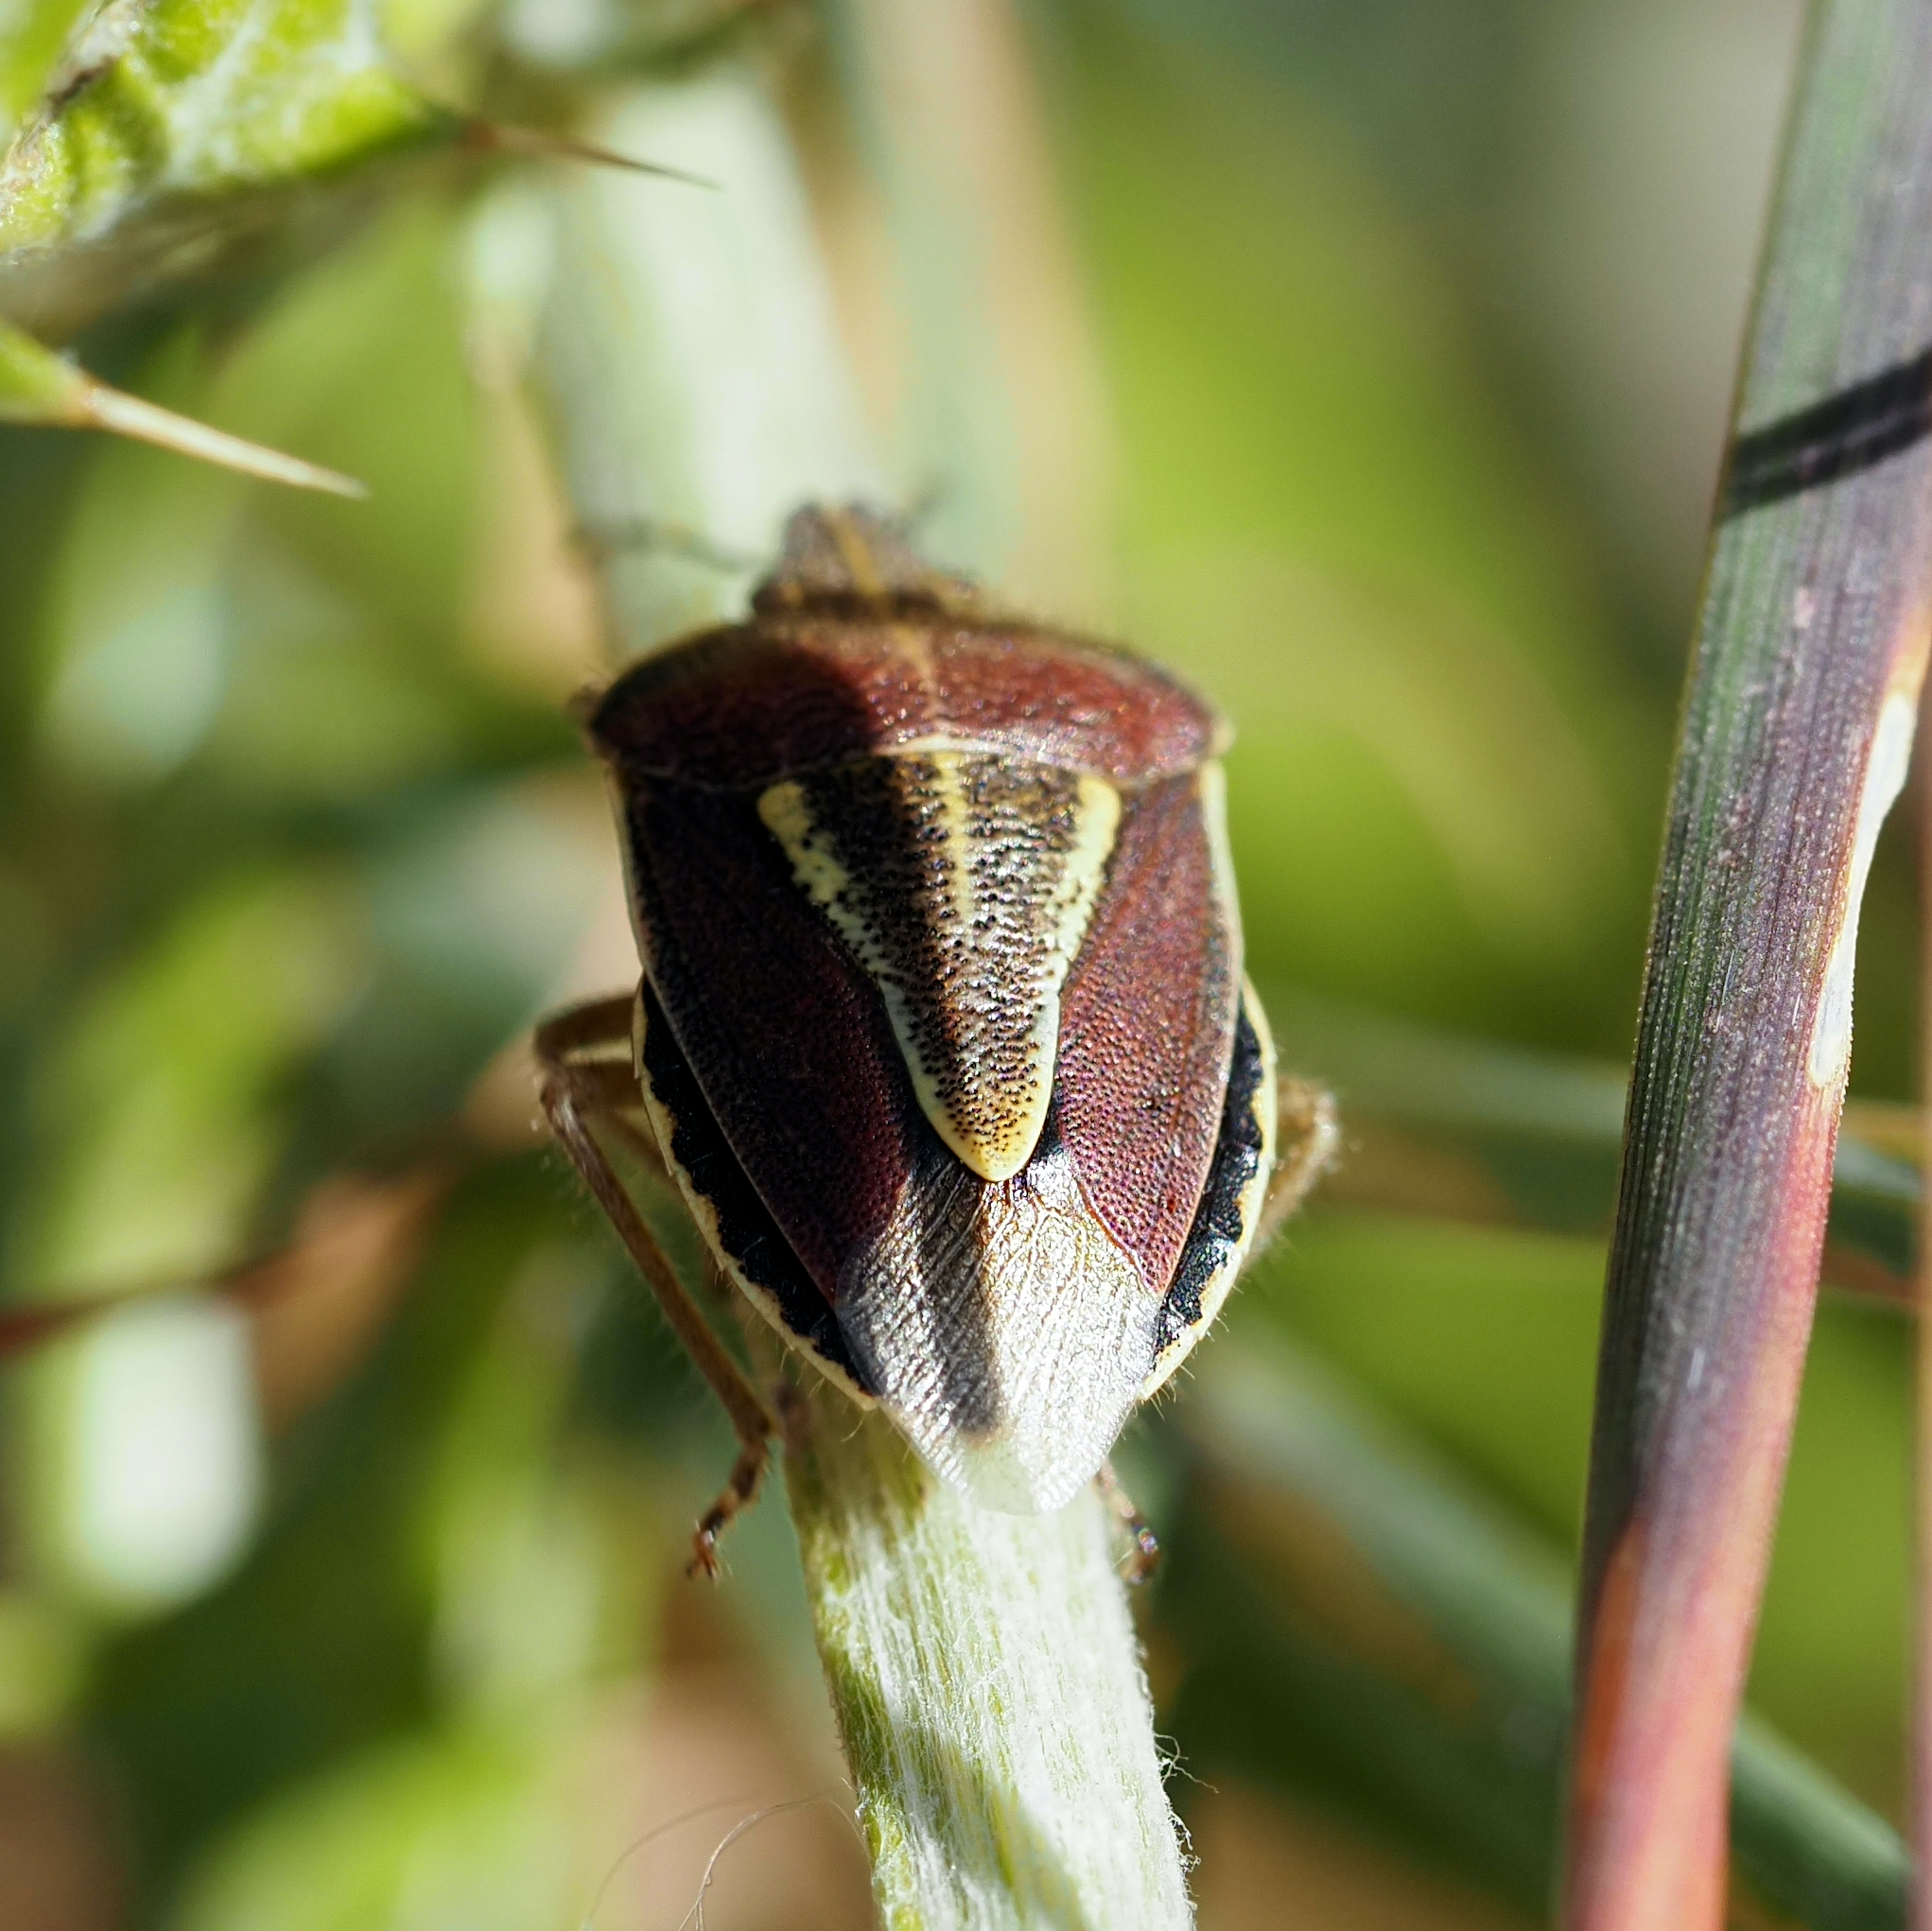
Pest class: stink_bug